Pepita Pardell

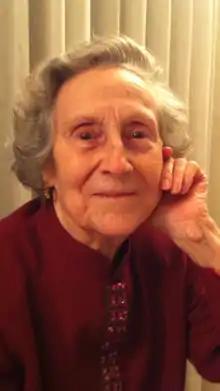
Pepita Pardell (2017)

Pepita Pardell Terrade (16 March 1928 – 11 July 2019) was a Spanish animator, cartoonist, illustrator, and painter. She was a pioneer of animation cinema in Spain. In 1945, she worked on the first animated film, in color, in Europe. Pardell was awarded the Creu de Sant Jordi in 2018.